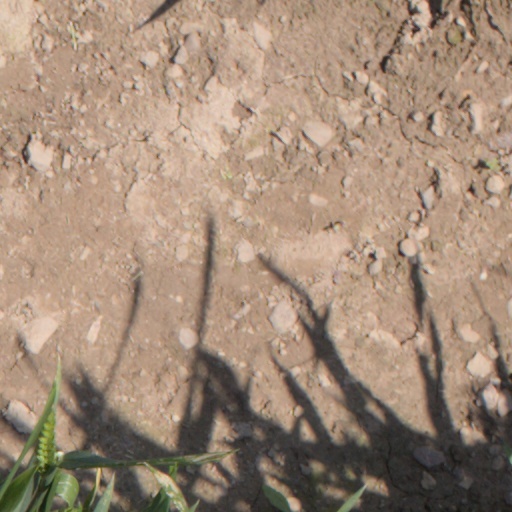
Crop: wheat